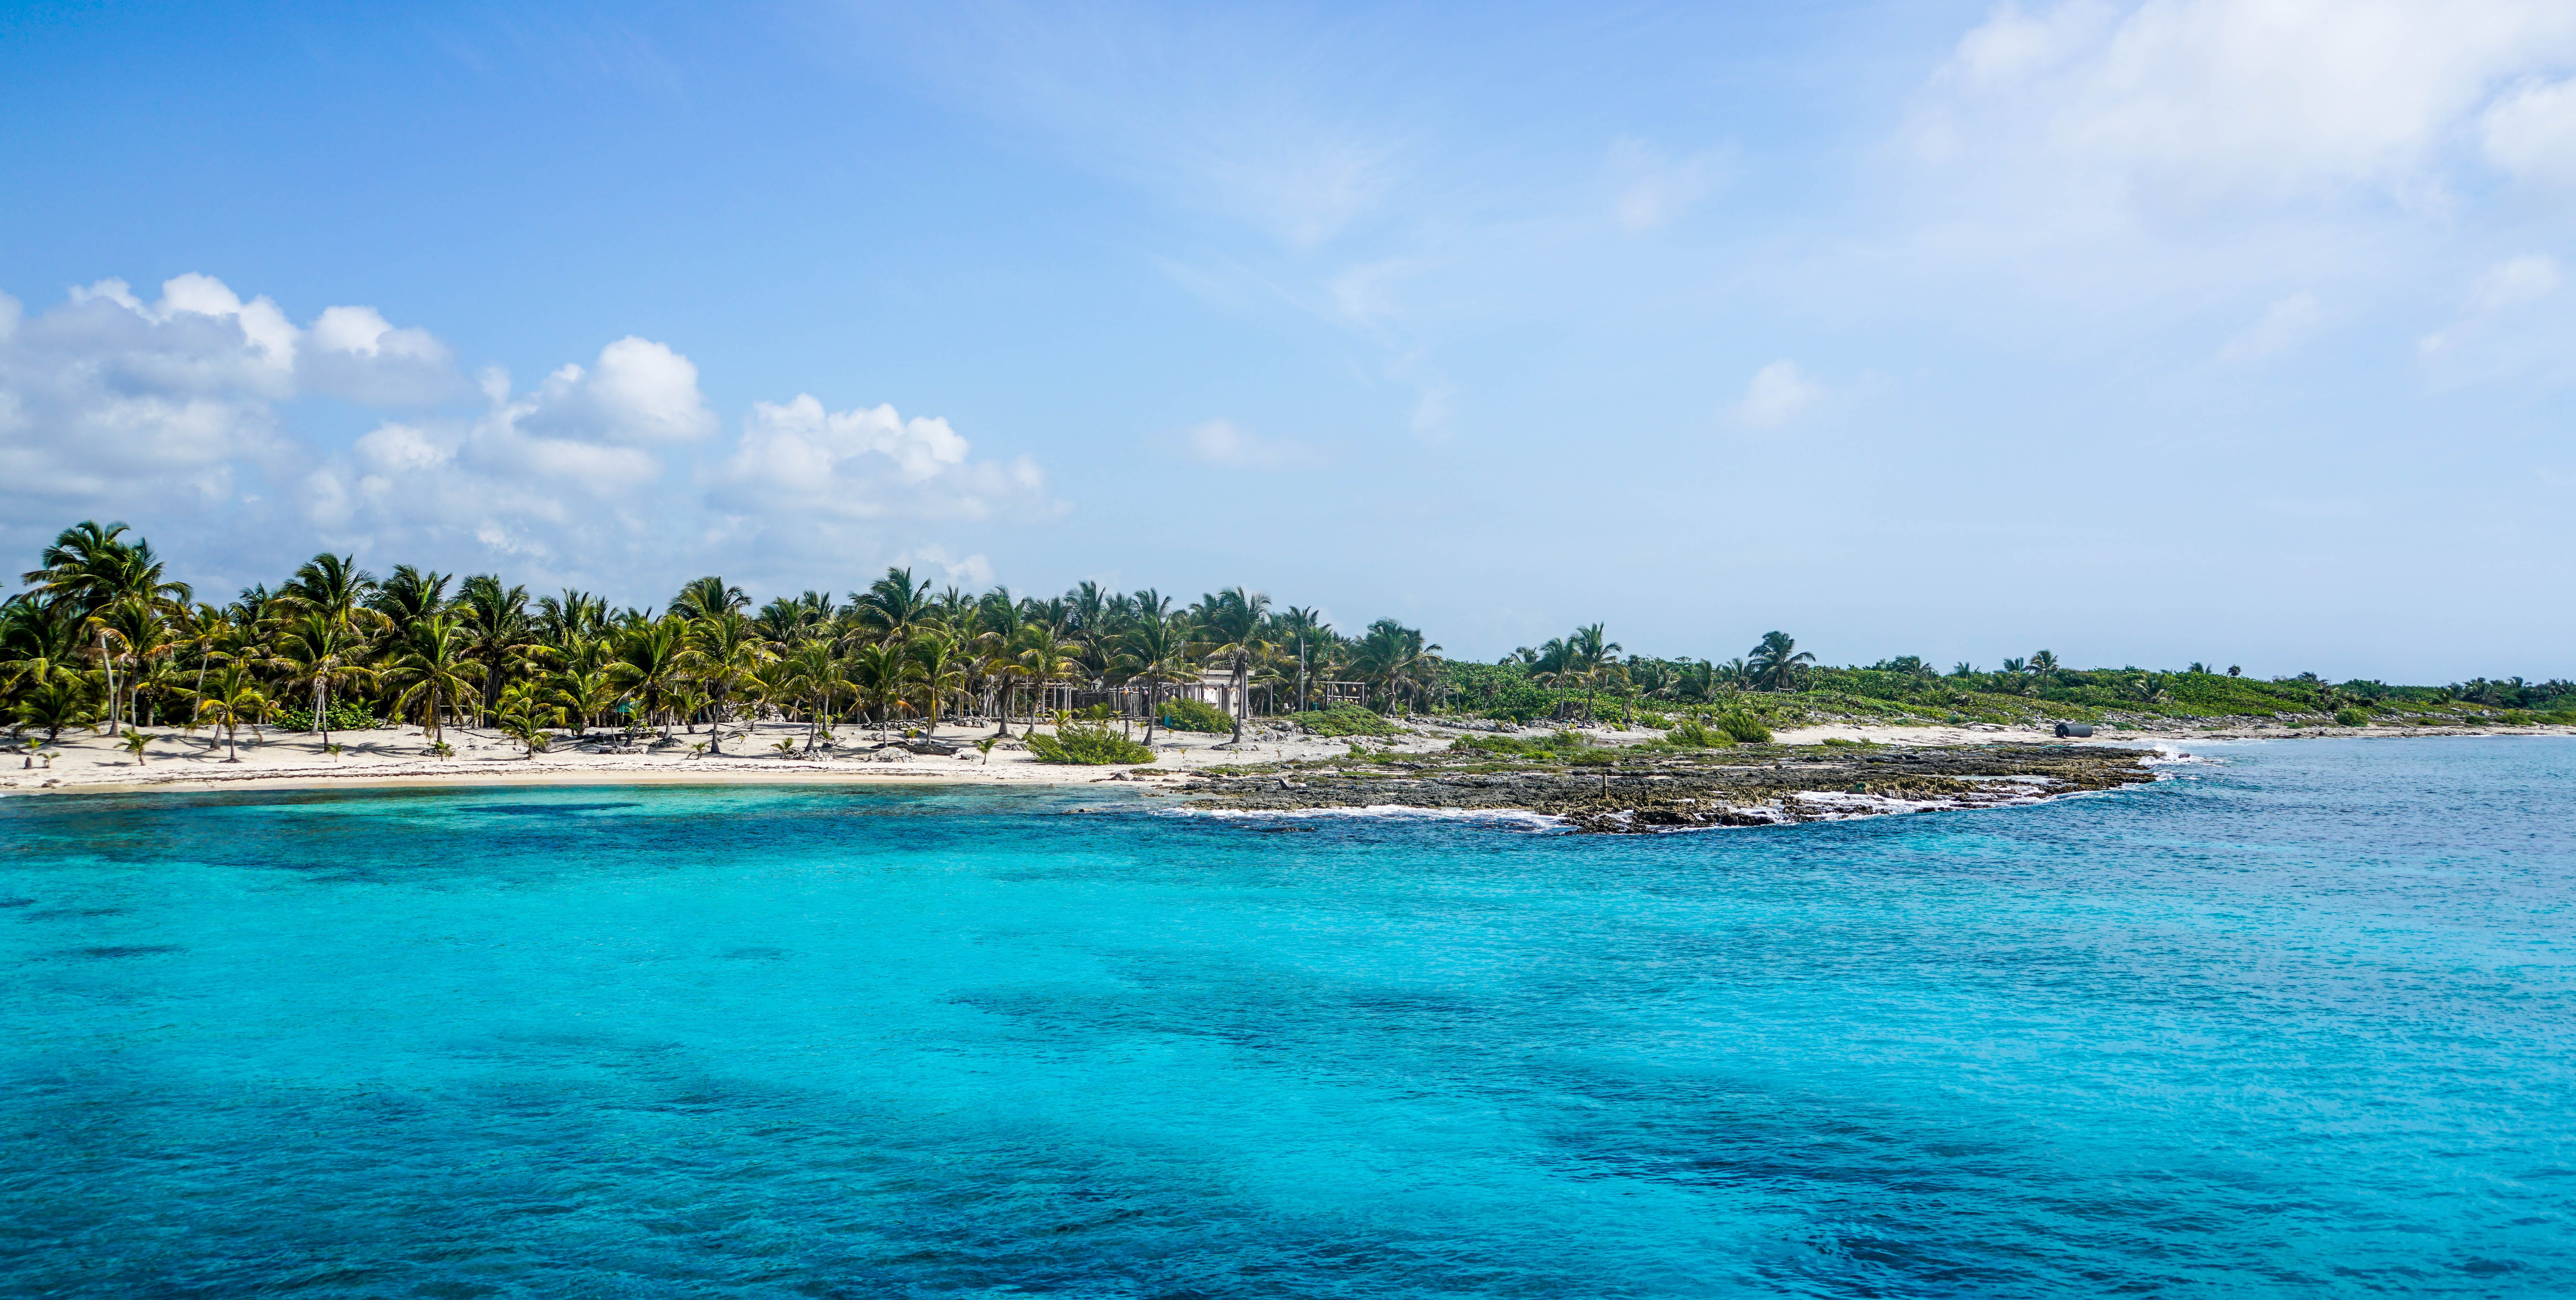
beach, sea, coast, water, nature, ocean, shore, vacation, travel, cove, tropical, holiday, lagoon, bay, island, blue, body of water, rocks, waves, mexico, archipelago, caribbean, tropics, cape, islet, landform, cozumel, cay, geographical feature